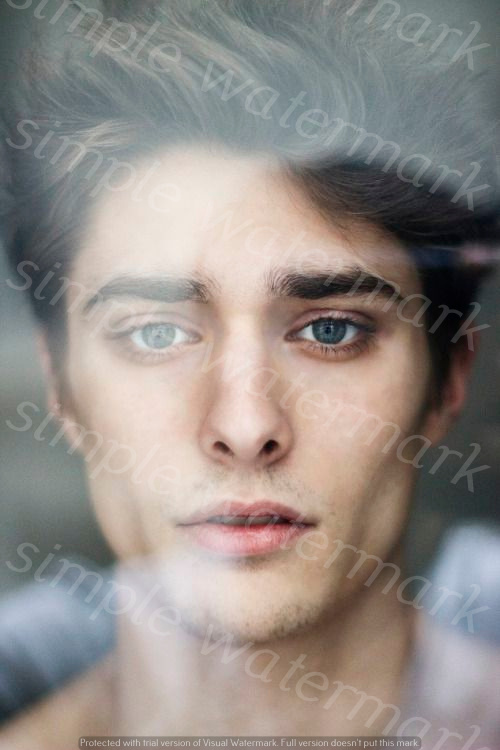
Label: Watermark